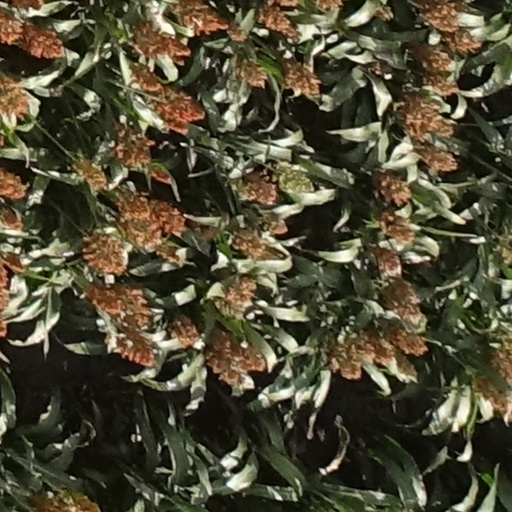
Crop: sorghum